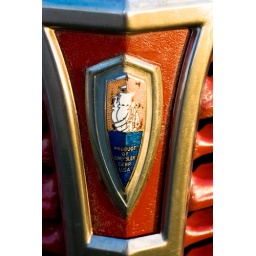
now owned by fiat, the UAW and the white house (though not in that order)